Lyceum № 13

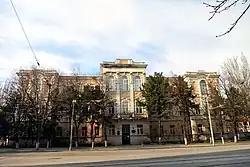

Lyceum № 13 is a municipal general educational establishment in Rostov-on-Don. The school's building was designed in 1892 by the architect . It originally housed the Ekaterininskaya Women's Gymnasium of Nakhichevan-on-Don. The building has the status of an object of cultural heritage of regional significance.